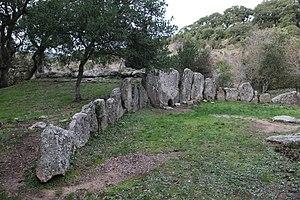
La tombe des géants de Pascaredda est un site archéologique situé en Gallura, Sardaigne nord-orientale, à 3 km de Calangianus.